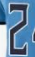
Number: 2